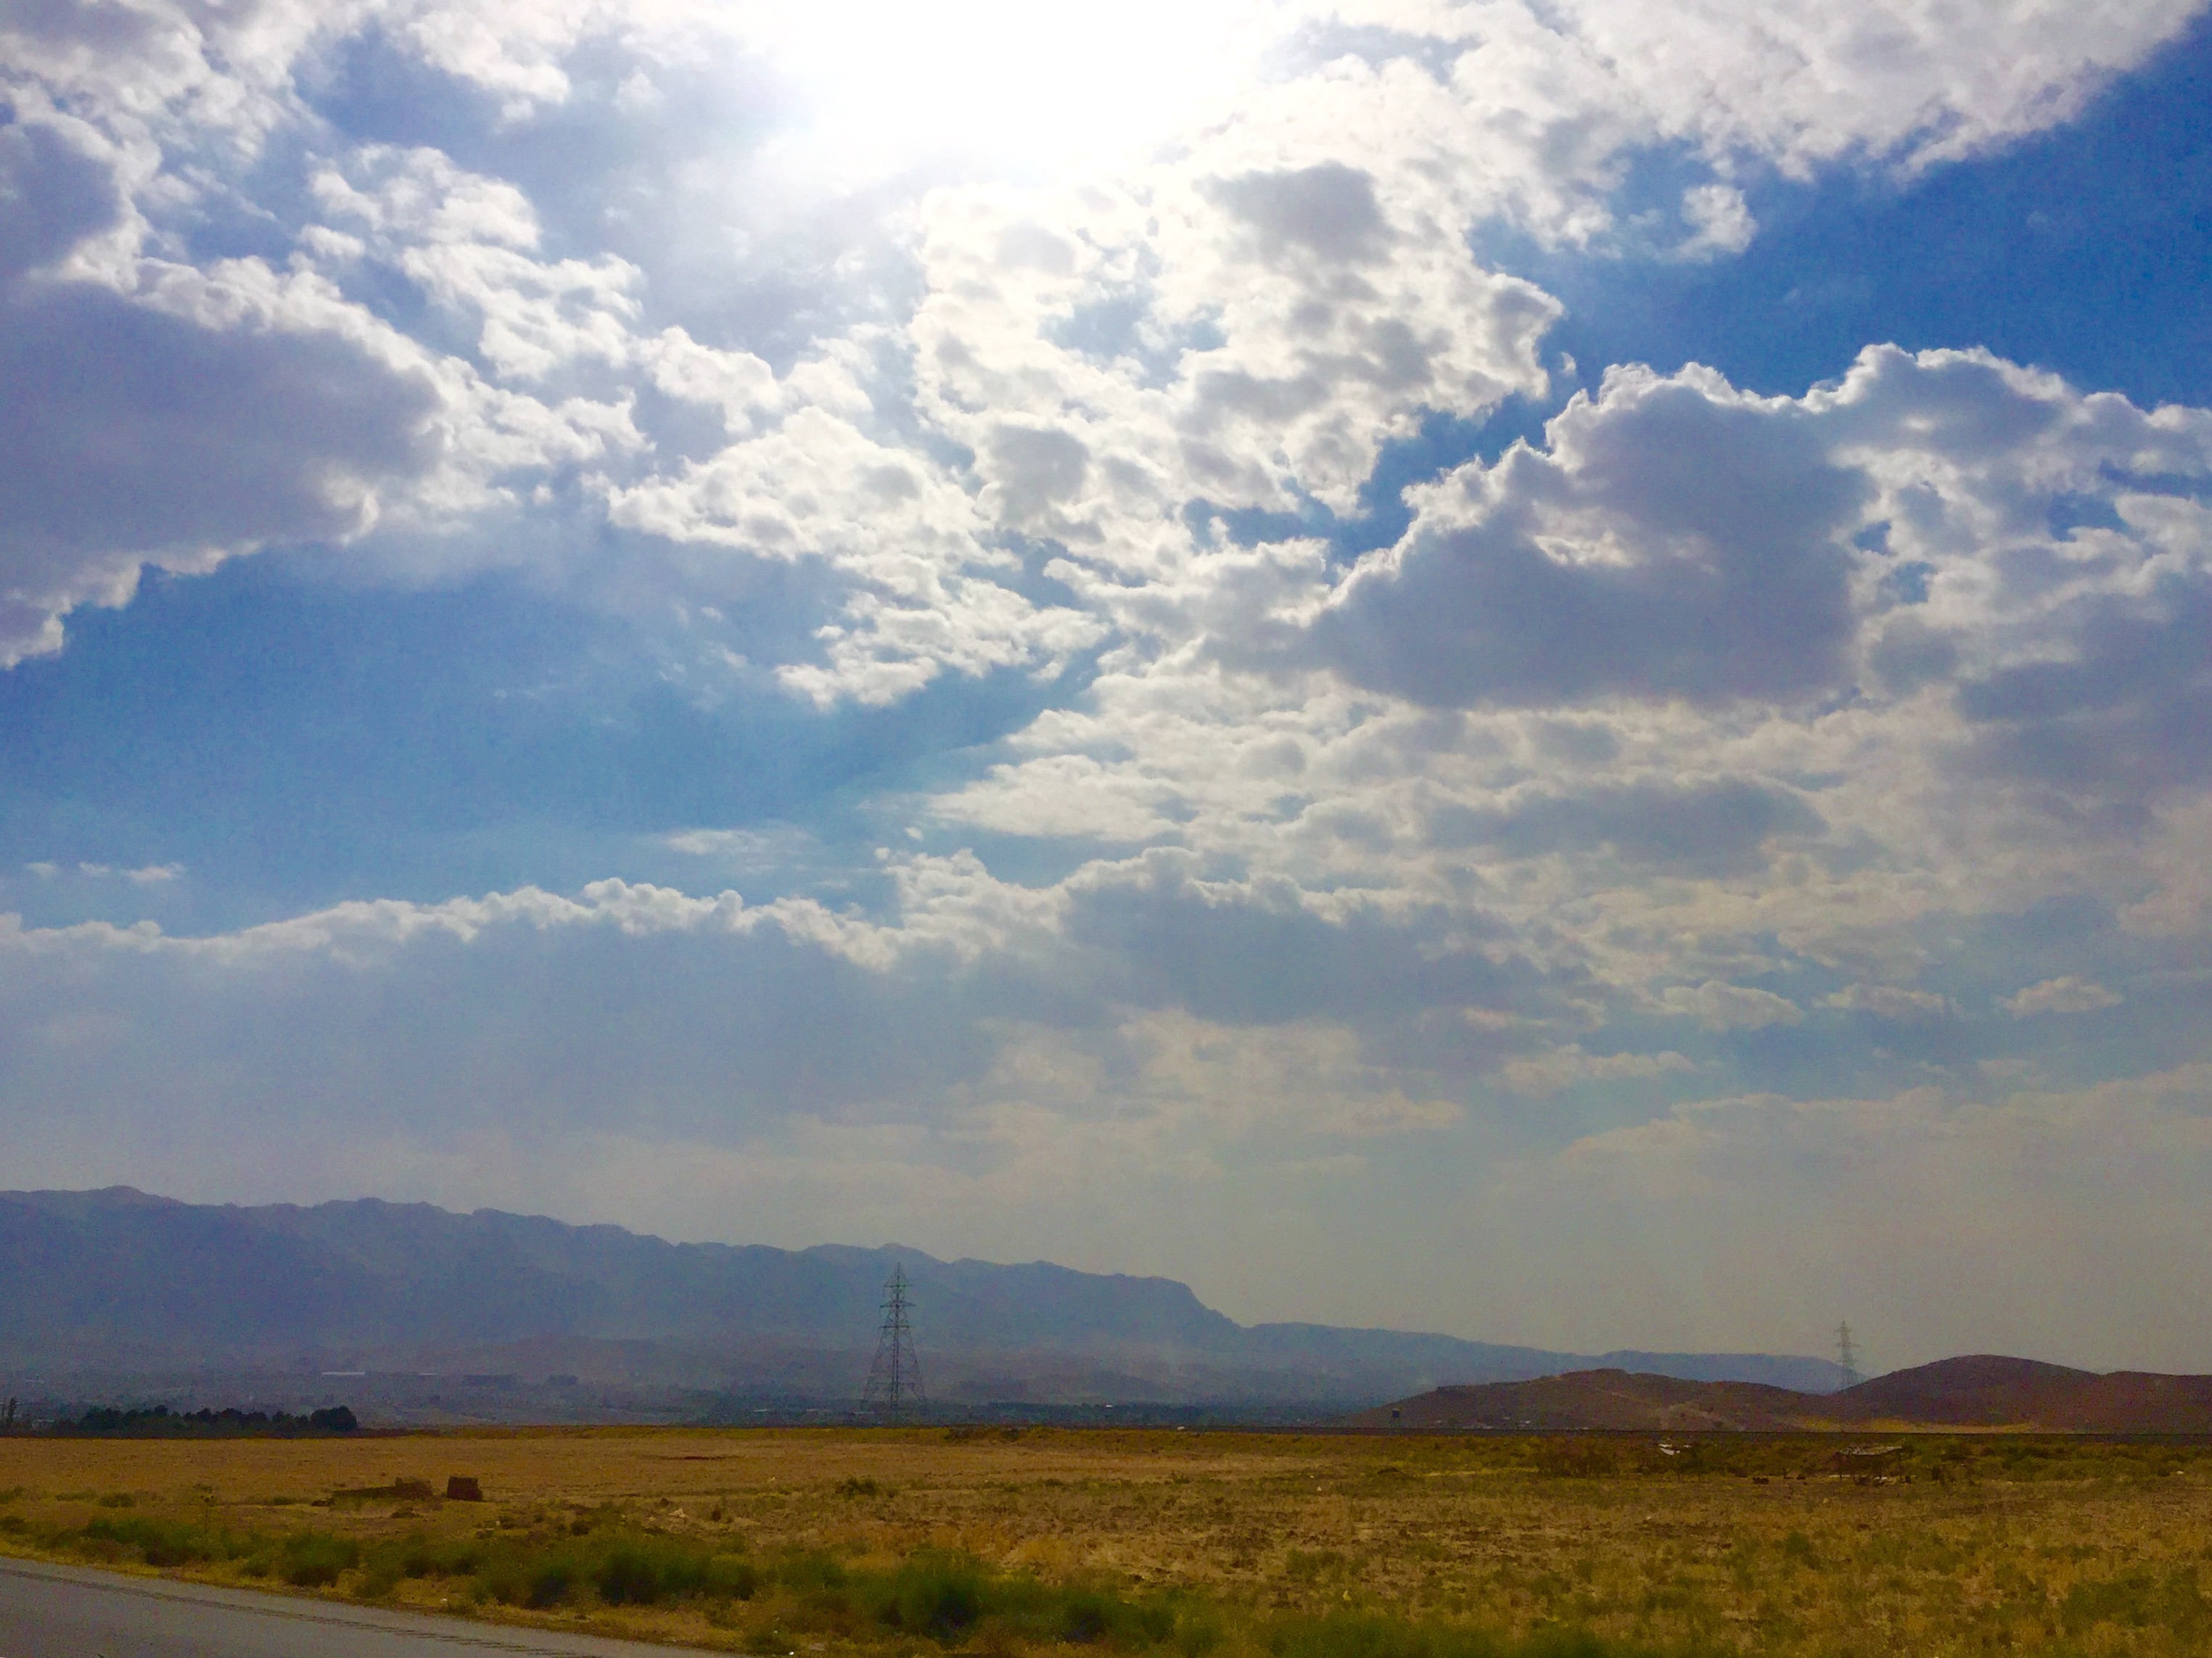
landscape, grass, horizon, cloud, sky, field, meadow, prairie, sunlight, morning, hill, dawn, dusk, cumulus, savanna, plain, grassland, plateau, habitat, ecosystem, steppe, rural area, meteorological phenomenon, natural environment, atmospheric phenomenon